Plough Monday

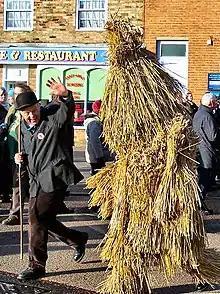
Whittlesey Straw Bear

Plough Monday was celebrated on the first Monday after Twelfth Night, and marked the beginning of the ploughing season and the start of the agricultural year in England. Customs associated with the beginning of the ploughing season are known from the medieval period – for example a plough race on 7 January was held at Carlton in Lindrick in Nottinghamshire in the late thirteenth century. By the mid-fifteenth century, these celebrations were generally observed on Plough Monday. The earliest source known to name the day Plough Monday comes from Cambridgeshire in 1529.